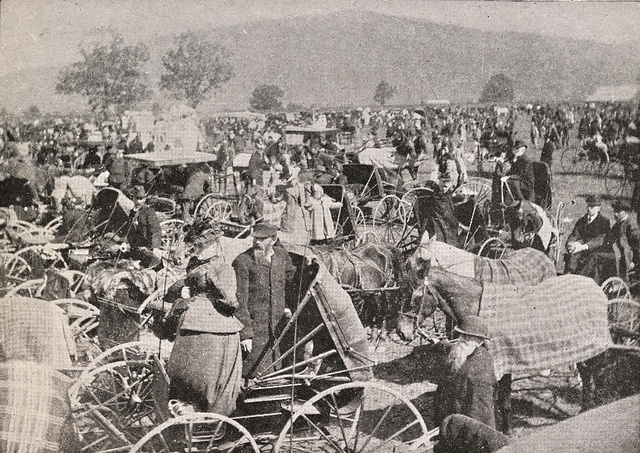
The people are traveling in buggies attached to horses.
Old fashioned photo of horses and carriages and people dressed to travel.
An old photo of many people with horses.
Antique black and white photograph of a crowd of people, horses and buggies
A crowd of people standing next to each other with horse drawn buggies.